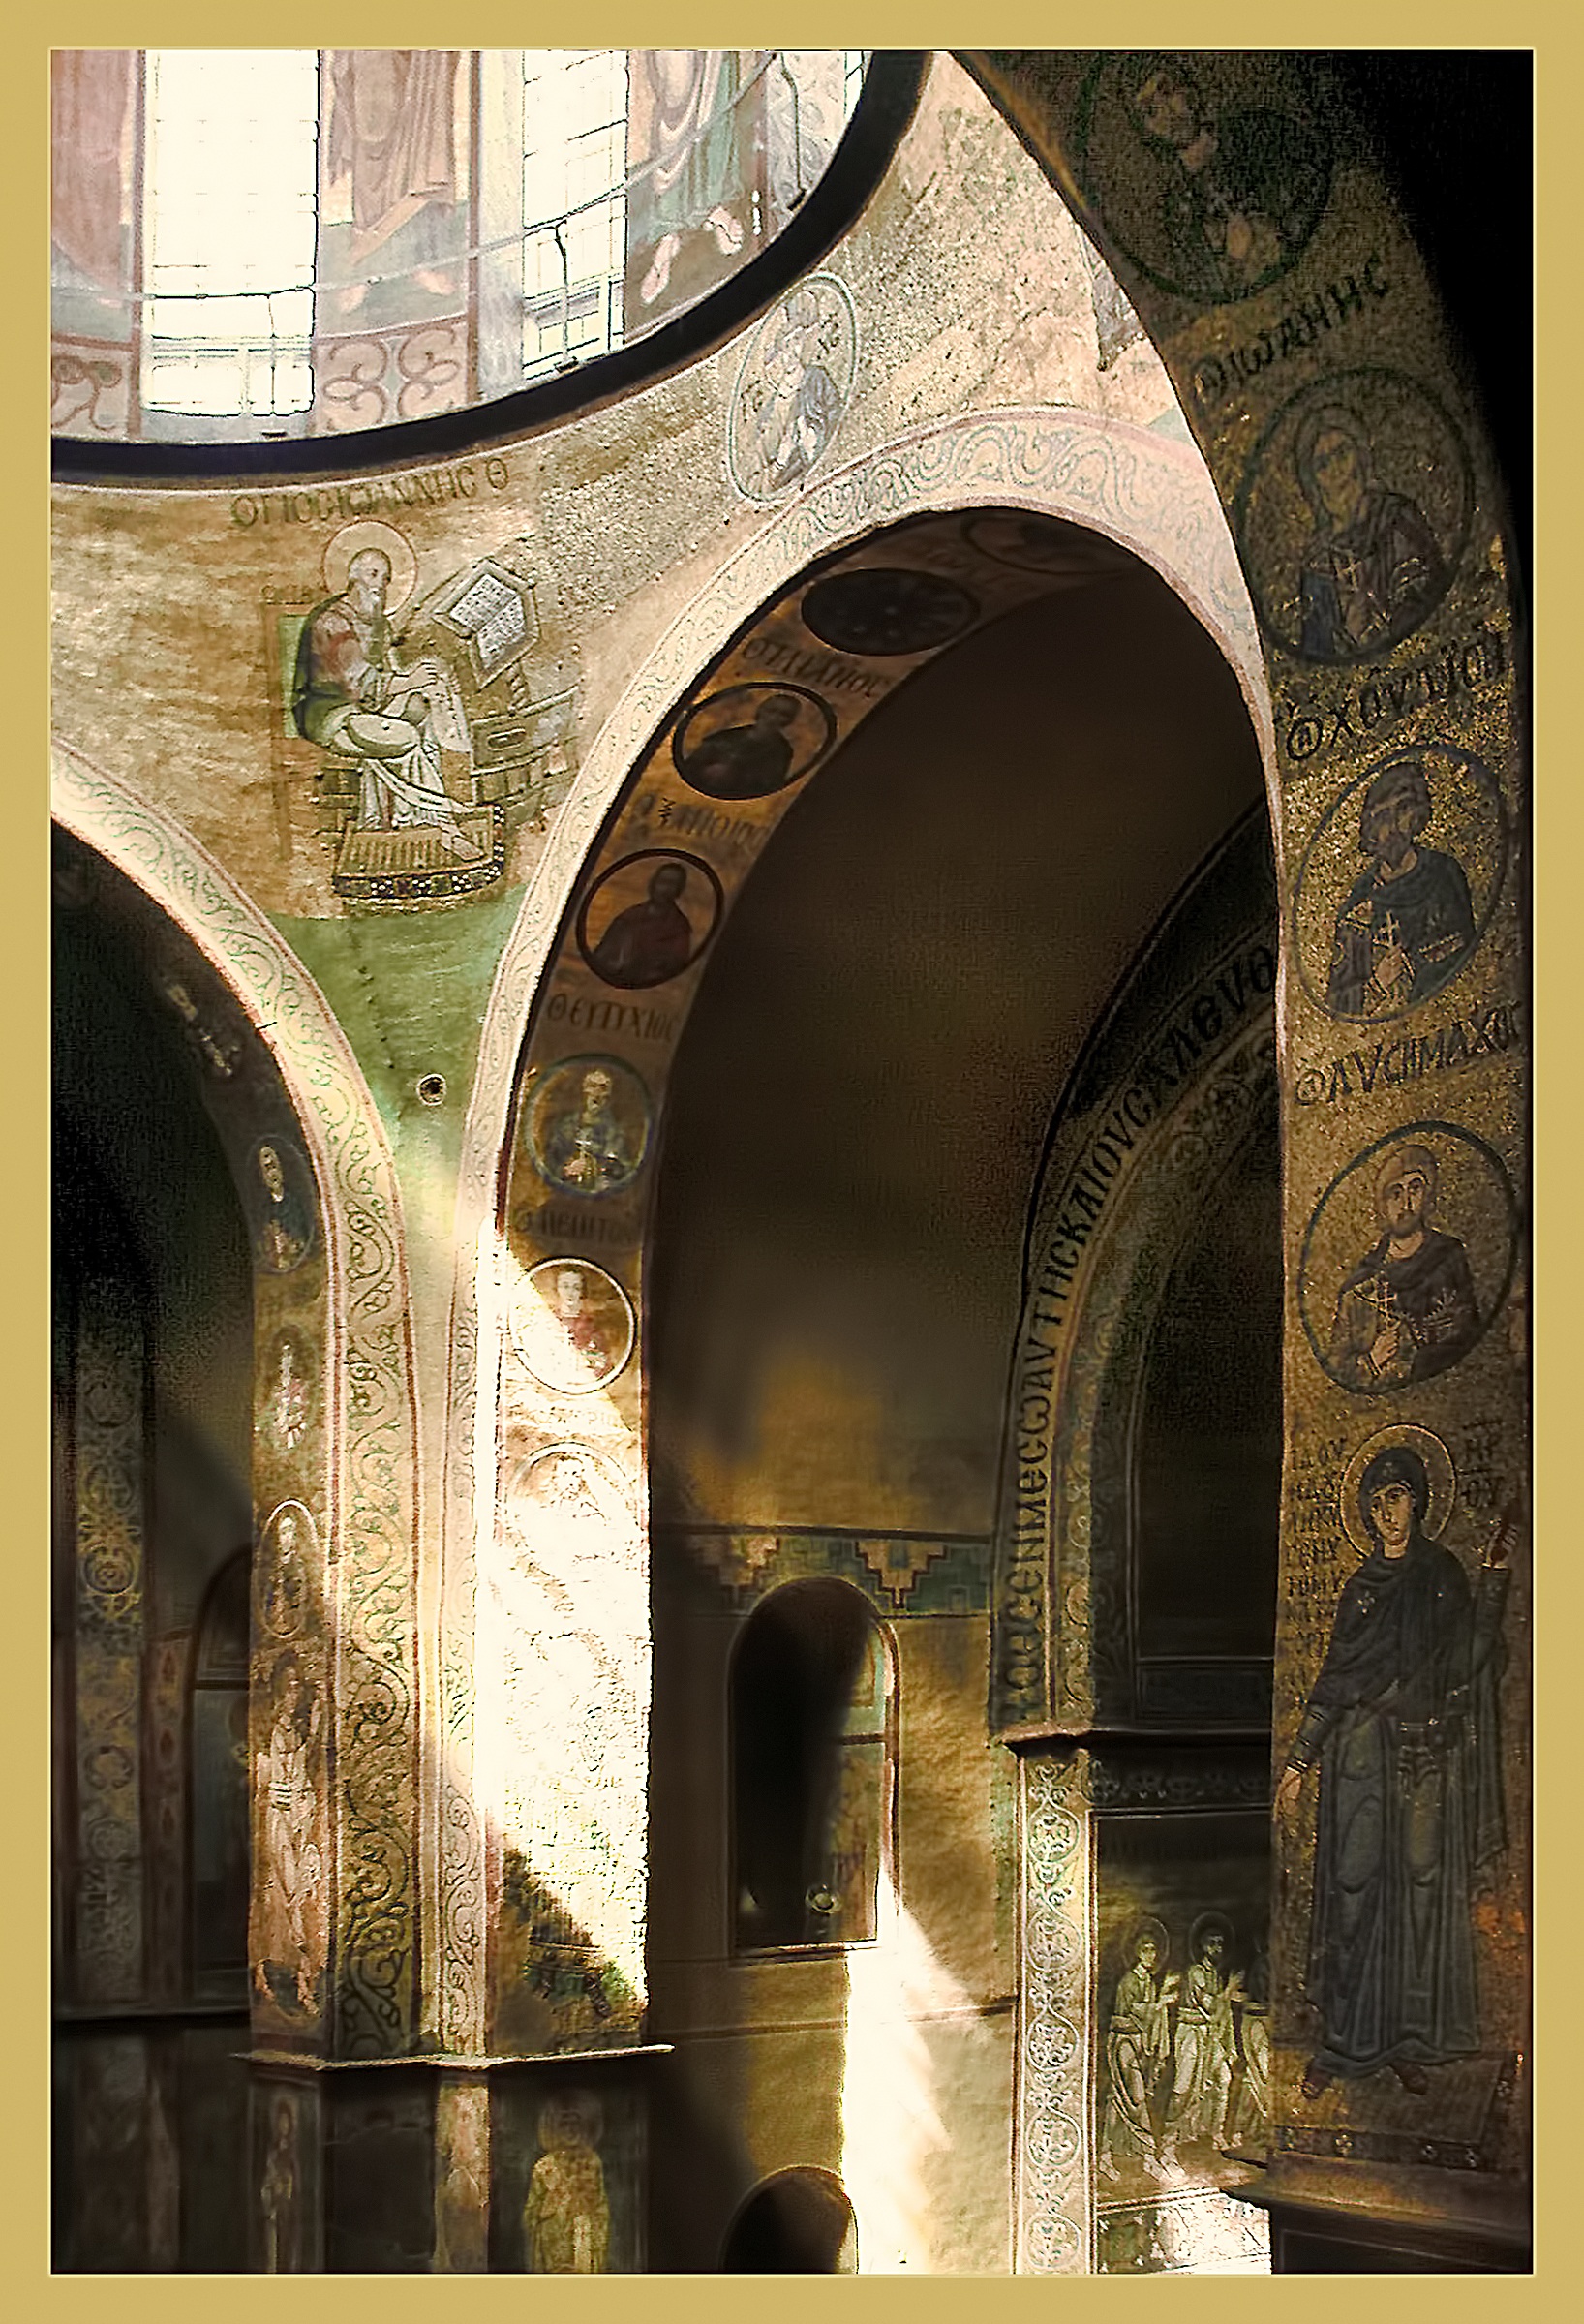
architecture, arch, castle, art, temple, symmetry, tourist attraction, kiev, sofia, ancient history